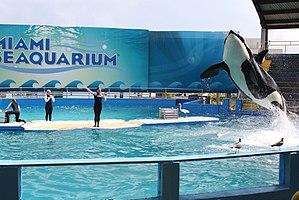
Spectacle de l'orque Lolita au Miami Seaquarium.
Parques Reunidos est un groupe espagnol majeur du secteur des loisirs gérant de nombreux parcs de loisirs, parcs d'attractions, aquariums, parcs marins, parcs zoologiques, parcs aquatiques, centres de divertissement et téléphériques.
Le Miami Seaquarium est un océanarium américain situé en Floride, dans le comté de Miami-Dade, sur l'île de Virginia Key. Ouvert en 1955, il s'agit du principal équipement de ce type dans l'agglomération de Miami. Le Miami Seaquarium possède un delphinarium présentant des grands dauphins, des dauphins à flancs blancs du Pacifique et une orque, nommée Lolita. Il présente aussi des poissons, des requins, des tortues de mer, des oiseaux, des reptiles et des lamantins. Depuis 2014, il est la propriété de la multinationale espagnole Parques Reunidos, dont le principal actionnaire est le fonds d'investissement britannique Arle Capital Partners.